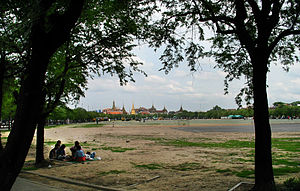
Bhumibol Adulyadej / Kremeringsceremoni / Gamle traditioner og ritualer
Eftermiddags picnic på Den Kongelige Ceremoniplads, Sanam Luang, med Wat Phra Kaew og Grand Palace i baggrunden (2005).
Kong Bhumibol Adulyadej, Rama IX af Thailand var den niende konge fra Thailands Chakri-dynasti. Han var søn af Mahidol Adulyadej, prins af Songkla og Srinagarindra, og han overtog tronen efter at hans bror kong Ananda Mahidols døde i 1946. Kong Bhumibol blev formelt kronet i 1950. Bhumibol Adulyadej regerede siden 9. juni 1946, og han var på tidspunktet for sin død, verdens længst siddende statsoverhoved og den længst regerende monark i Thailands historie med en regeringstid på 70 år og 126 dage.